History of Galicia (Eastern Europe)

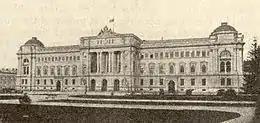
Galician Sejm (parliament) in Lviv.

In the 1830s, in the eastern part of Galicia, the beginnings of a national awakening occurred among the Ruthenians. A circle of activists, primarily Greek Catholic seminarians, affected by the romantic movement in Europe and the example of fellow Slavs elsewhere, especially in eastern Ukraine under the Russians, began to turn their attention to the common folk and their language. In 1837, the so-called Ruthenian Triad (Markiyan Shashkevych, Yakiv Holovatsky, and Ivan Vahylevych) published "Русалка Днѣстровая", "Rusalka dnistrova" ("The Mermaid of the Dnister"), a collection of folksongs and other materials in the common Ruthenian tongue. Alarmed by such democratism, the Austrian authorities and the Greek Catholic Metropolitan banned the book.